Filter (large eddy simulation)

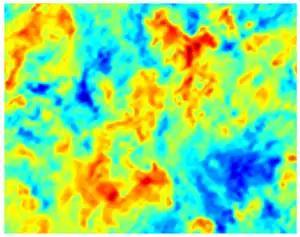
A velocity field produced by a direct numerical simulation (DNS) of homogeneous decaying turbulence. The domain size is .

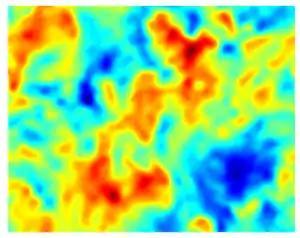
The same DNS velocity field filtered using a box filter and

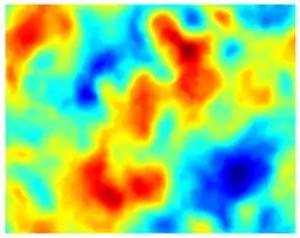
The same DNS velocity field filtered using a box filter and

The low-pass filtering operation used in LES can be applied to a spatial and temporal field, for example formula_1. The LES filter operation may be spatial, temporal, or both. The filtered field, denoted with a bar, is defined as: